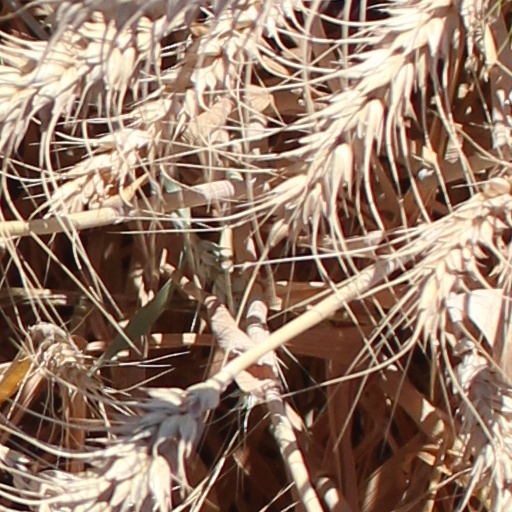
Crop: wheat